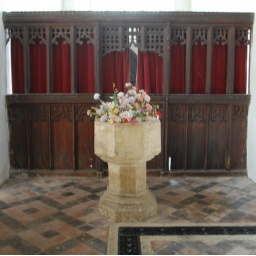
The rood screen has been moved at some time and now stands in the tower archway.